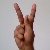
The image shows a hand gesture representing the letter 'K' in Indian Sign Language.